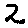
Label: 2